Joel Edwards (rugby league)

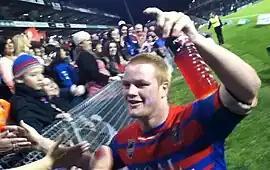

In Round 15 of the 2010 NRL season, Edwards made his NRL debut for the Knights against the Parramatta Eels. On 9 September 2010, he was named on the interchange bench in the 2010 New South Wales Cup Team of the Year.